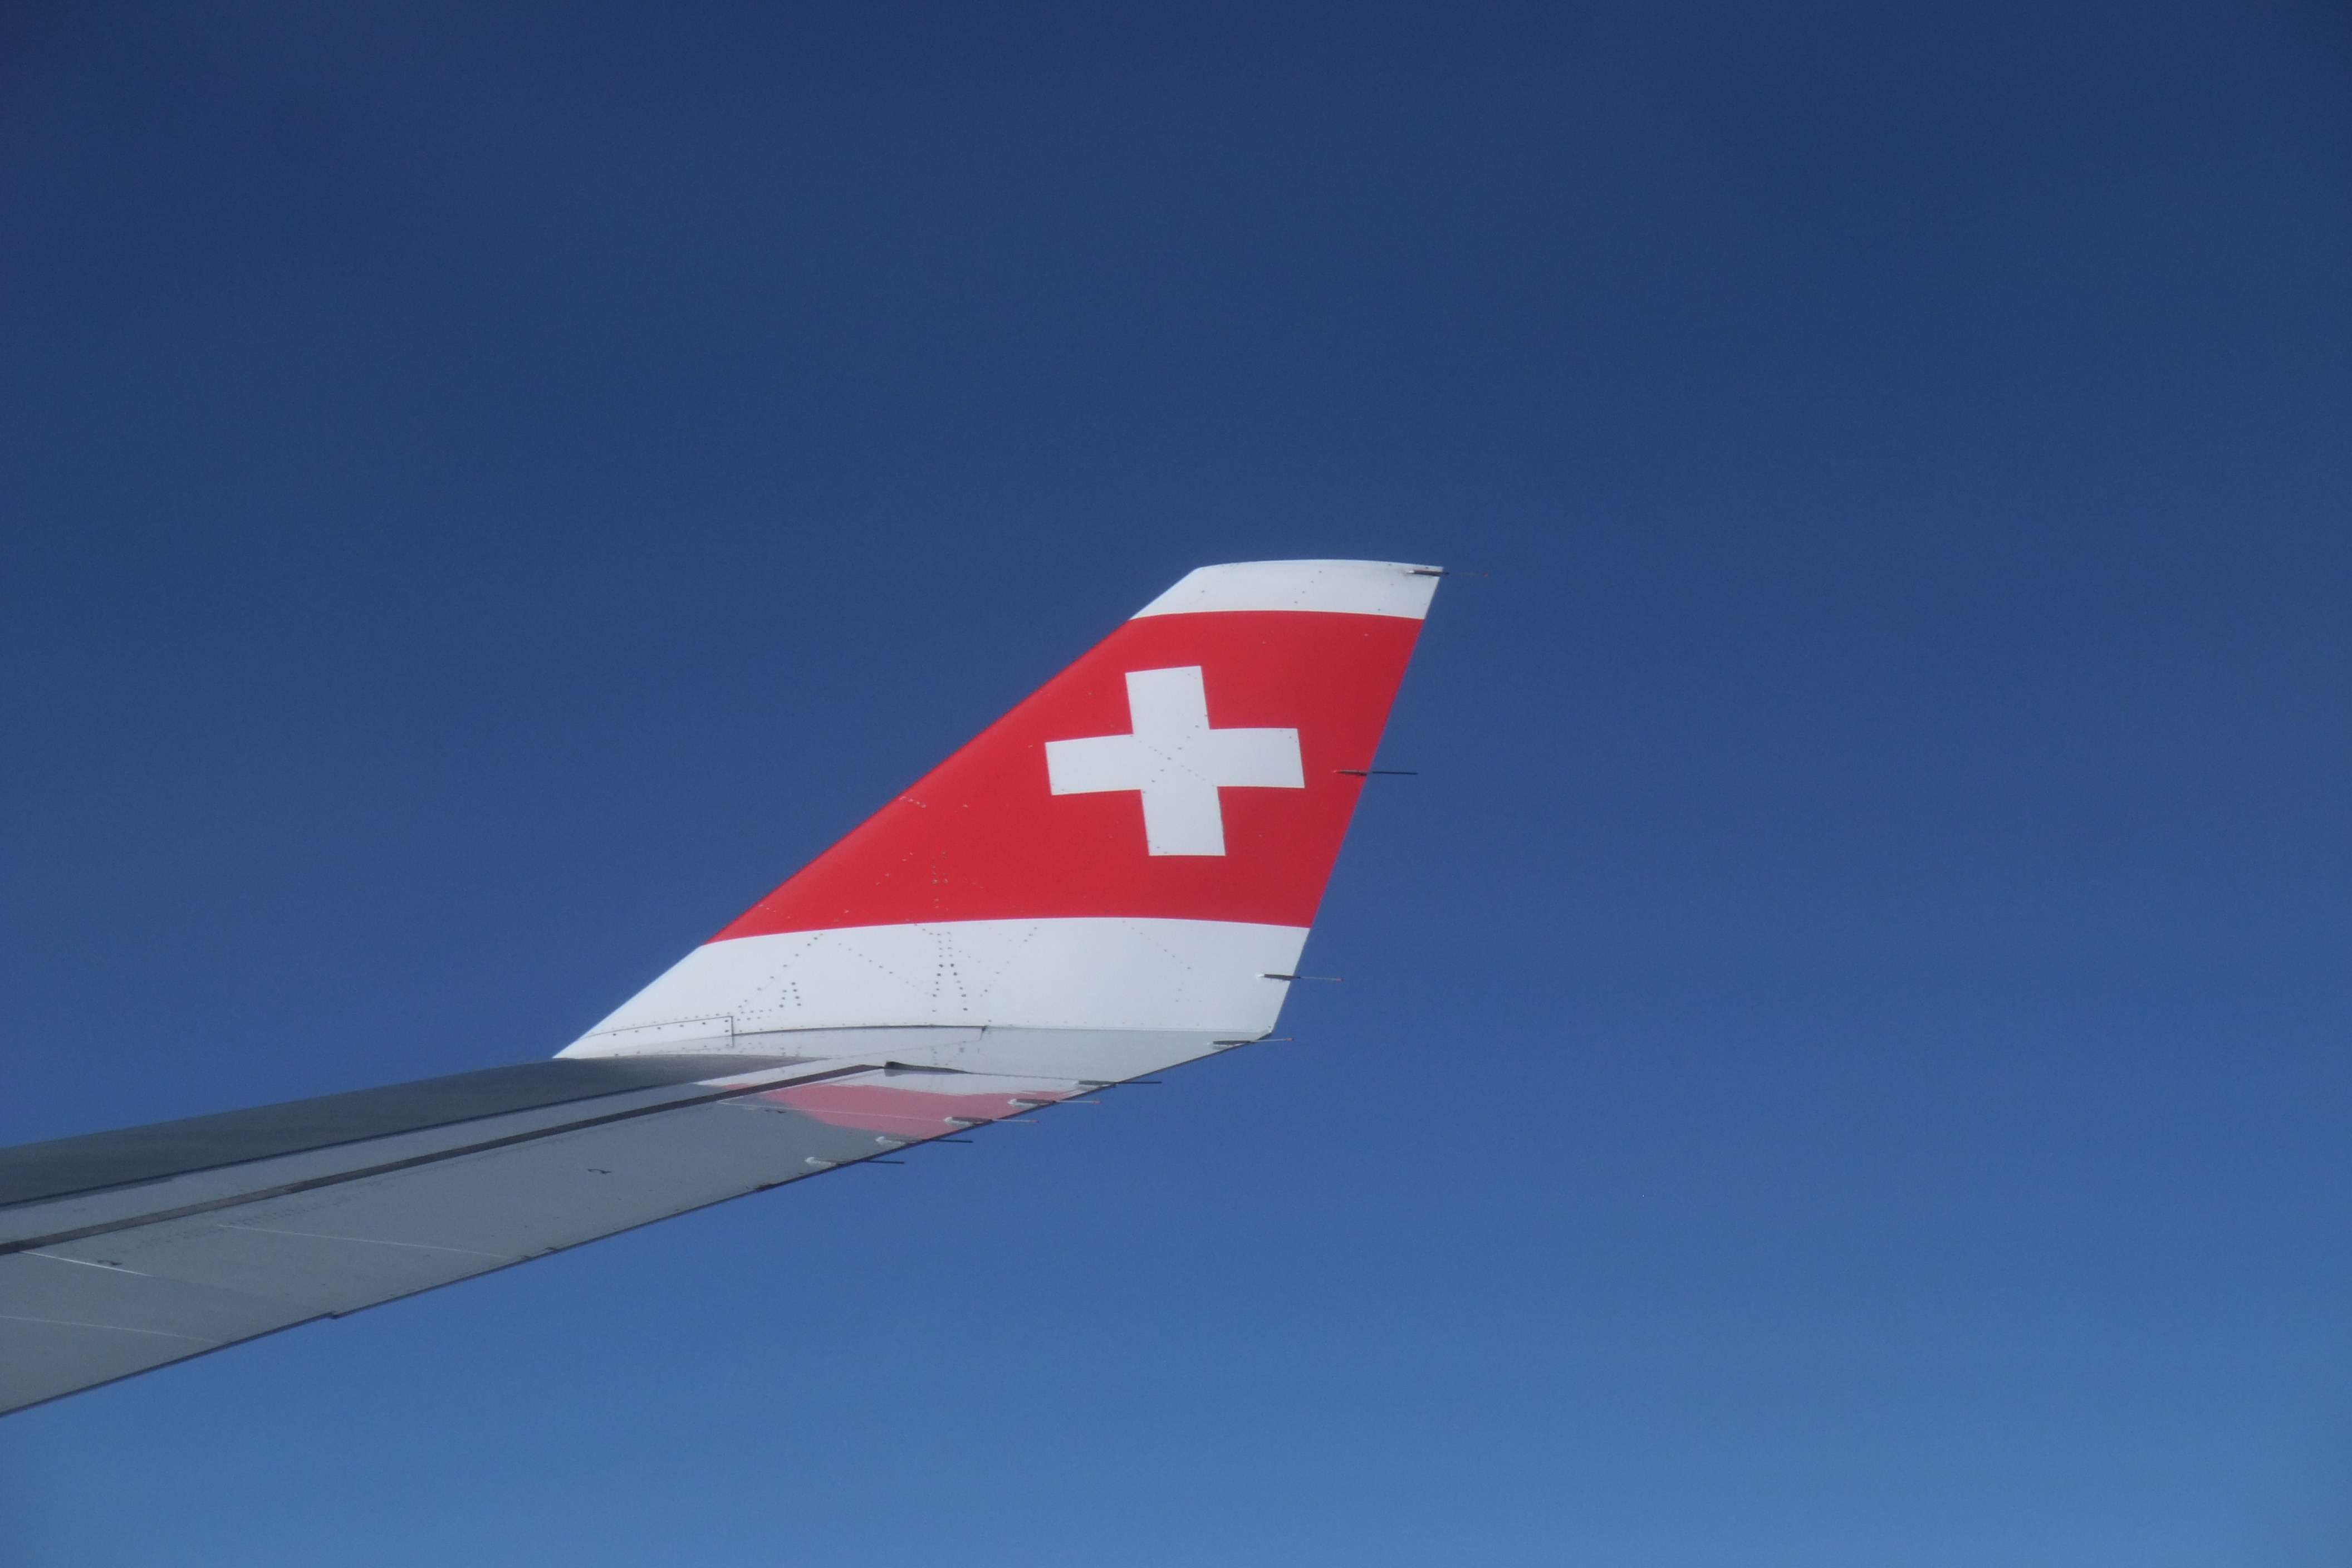
wing, sky, airplane, aircraft, jet, vehicle, airline, aviation, flight, flag, toy, glider, airliner, switzerland, aerobatics, monoplane, air travel, atmosphere of earth, narrow body aircraft, general aviation, air racing